Gus Williams (outfielder)

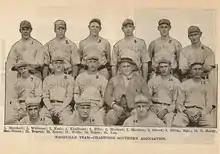
Williams (labeled "2") signed with the Nashville Volunteers in 1916, leading them to the Southern Association Championship that year.

On August 21, 1915, the St. Louis Browns traded Williams to the minor league Toronto Maple Leafs of the Double-A International League in exchange for a pitcher to be named later. On the season with Toronto, Williams batted .285 with 97 hits, 15 doubles, nine triples, and eight home runs in 90 games played. He finished the seasons fifth in the International League in home runs. After the season, Williams wrote Rowdy Elliott, the manager of the Oakland Oaks, requesting a chance to try out for the team. Elliott said that he was not interested in another left-handed hitter, as he already had outfielders Rube Gardner and Robert Middleton, who were also left-handed. Before the start of the 1916 season, Williams signed with the Nashville Volunteers of the Class-A Southern Association. The Volunteers won the Southern Association Championship that year. As a member of the winning team, Williams received a cash reward, and supply of cake from a local Atlanta bakery. With the Volunteers, he batted .298 with 156 hits, 33 doubles, 13 triples, and five home runs in 138 games played. Williams led the league in doubles, was second in hits, tied for second with Joe Harris in total bases (230), and tied for third with Ham Hyatt in triples.